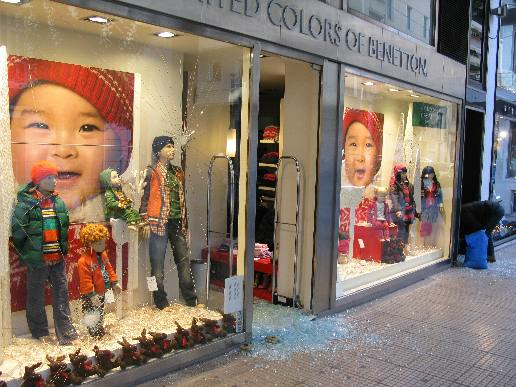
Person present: Yes